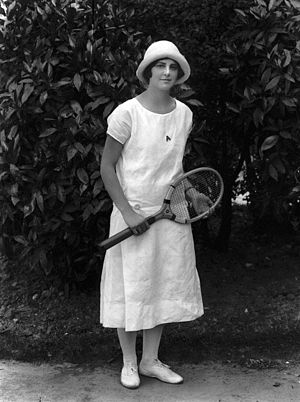
Australian Open-mesterskabet i mixed double / Vindere og finalister
Daphne Akhurst vandt fire titler i perioden 1924-29 med tre forskellige makkere.
Daphne Akhurst
Australian Open-mesterskabet i mixed double er en tennisturnering, der afholdes én gang årligt som en del af Australian Open. Turneringen afvikles i Melbourne Park i Melbourne, Australien, hvor kampene spilles på hardcourt-baner af typen Plexicushion. Australian Open spilles over to uger fra midten af januar og har siden 1987 været den første af de fire grand slam-turneringer i kalenderåret.